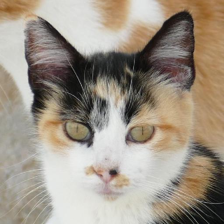
Label: animals